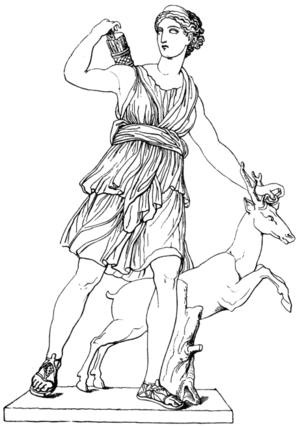
L'ours dans la culture des populations humaines en contact avec cet animal, qui partagea longtemps son biotope avec elles, a toujours occupé une place particulière. Dès l'époque préhistorique, il a incarné une divinité. Si la thèse du culte de l'ours au paléolithique moyen est controversée, de nombreuses formes de vénération liées à sa chasse et associées à des rites parfois violents sont plus tard attestées dans de multiples sociétés autour du monde. L'ours fut considéré comme un double animal de l'homme, un ancêtre tutélaire, un symbole de puissance, de renouveau, du passage des saisons, et même de royauté puisqu'il fut longtemps symboliquement le roi des animaux en Europe. Étroitement associé à des pratiques et traditions animistes « païennes » parfois transgressives, l'ours et ses cultes furent combattus par l'Église catholique lors des évangélisations successives, conduisant à sa dépréciation et à sa diabolisation progressive, jusqu'à lui donner une réputation d'animal goinfre et stupide au Moyen Âge.